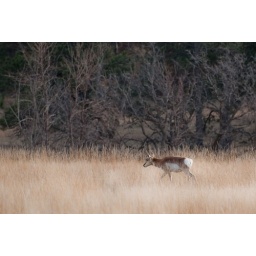
Antelope walking through the grass in Custer State Park.